Ayanavaram taluk

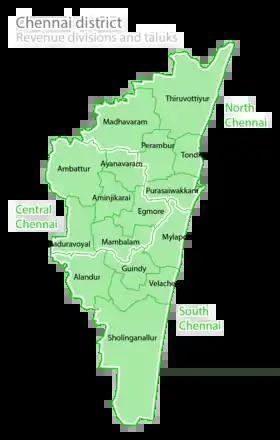

Ayanavaram taluk is a taluk of the village in Chennai in the Indian state of Tamil Nadu. It was formed in December 2013 from parts of the erstwhile Perambur-Purasawalkam taluk. It comprises the neighbourhoods of Ayanavaram, Kolathur and Peravallur.